Scottish photography

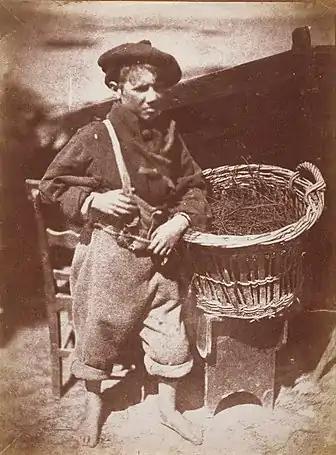
'His Faither's Breeks', by Hill & Adamson

Scotland played a major role in the technical development of photography in the nineteenth century through the efforts of figures including James Clerk Maxwell and David Brewster. Its artistic development was pioneered by Robert Adamson and artist David Octavius Hill, whose work is considered to be some of the first and finest artistic uses of photography. Thomas Roger was one of the first commercial photographers. Thomas Keith was one of the first architectural photographers. George Washington Wilson pioneered instant photography and landscape photography. Clementina Hawarden and Mary Jane Matherson were amongst the first female photographers. War photography was pioneered by James MacCosh, James Robertson, Alexander Graham and Mairi Chisholm.